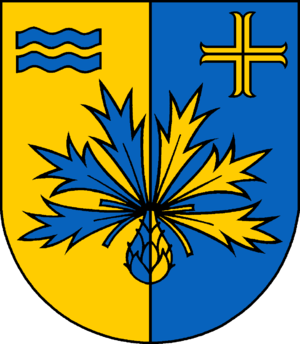
Riepsdorf est une commune allemande du Schleswig-Holstein, située dans l'arrondissement du Holstein-de-l'Est, à dix kilomètres au sud-est de la ville d'Oldenburg in Holstein. Riepsdorf est l'une des sept communes de l'Amt Lensahn dont le siège est à Lensahn.